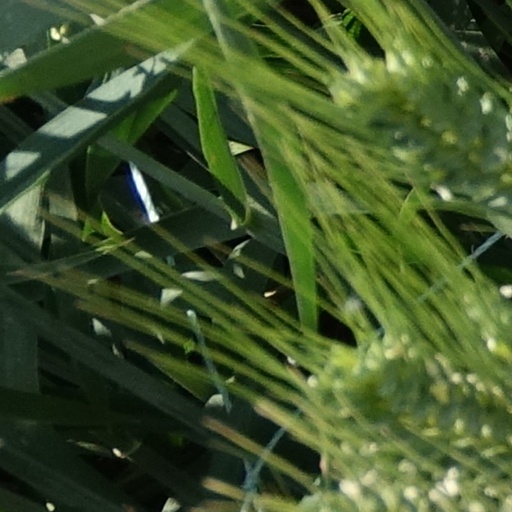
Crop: wheat